Bonar Law

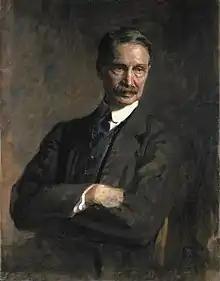
"Andrew Bonar Law" by James Guthrie (1924)

In July 1912, Asquith travelled to Dublin (the first sitting prime minister to do so in over a century) to make a speech, ridiculing Unionist demands for a referendum on the issue via an election and calling their campaign "purely destructive in its objects, anarchic and chaotic in its methods". In response the Unionists had a meeting on 27 July at Blenheim Palace, the birthplace of Winston Churchill, one of Asquith's ministers. More than 13,000 people attended, including over 40 peers. In Law's speech he said "I said so to [the Liberals] and I say so now, with the full sense of the responsibility which attaches to my position, that if the attempt be made under present conditions, I can imagine no length of resistance to which Ulster will go, in which I shall not be ready to support them, and in which they will not be supported by the overwhelming majority of the British people". Law added that if Asquith continued with the Home Rule bill, the government would be "lighting the fires of civil war". This speech was more known and criticised than any others; it implied both he and the British people would support the Ulstermen in anything, including armed rebellion.